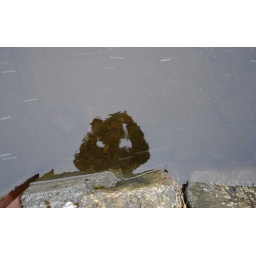
The reflection of me in a small canal, the water diverted away from the river to power a little sawmill.